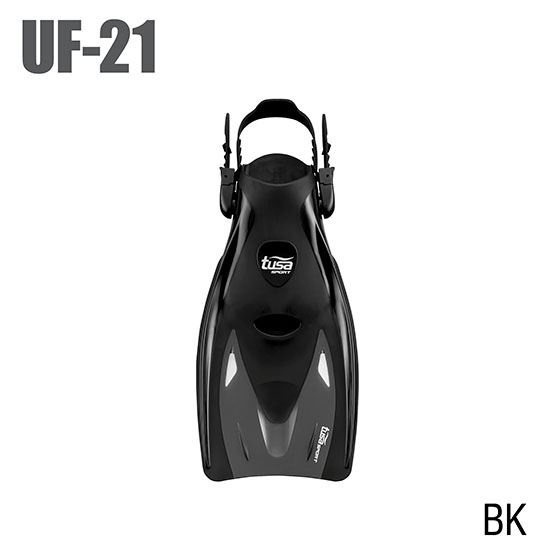
TUSA SPORT UF21 Snorkeling Fins
The UF 21 fins have an advanced multi flex long blade design thrust channel technology for superior propulsion and the foot pocket is made with a soft durable compound designed for comfort The open heel design allows for quick and easy size adjustment and the silicone heel strap enhances comfort and durability This fin is engineered to provide a lot of power for its compact size The fins are lightweight and ideal for travel TUSA TMs industry leading 3 year warranty Features Advanced Multi Flex long blade design Thrust Channel Technology Maximum propulsion and comfort Soft comfortable open heel foot pocket with adjustable silicone strap Designed for ease of entry yet secure fit
Brand: Tusa
Category: Sporting Goods > Outdoor Recreation > Boating & Water Sports > Diving & Snorkeling > Snorkels